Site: brandenburg
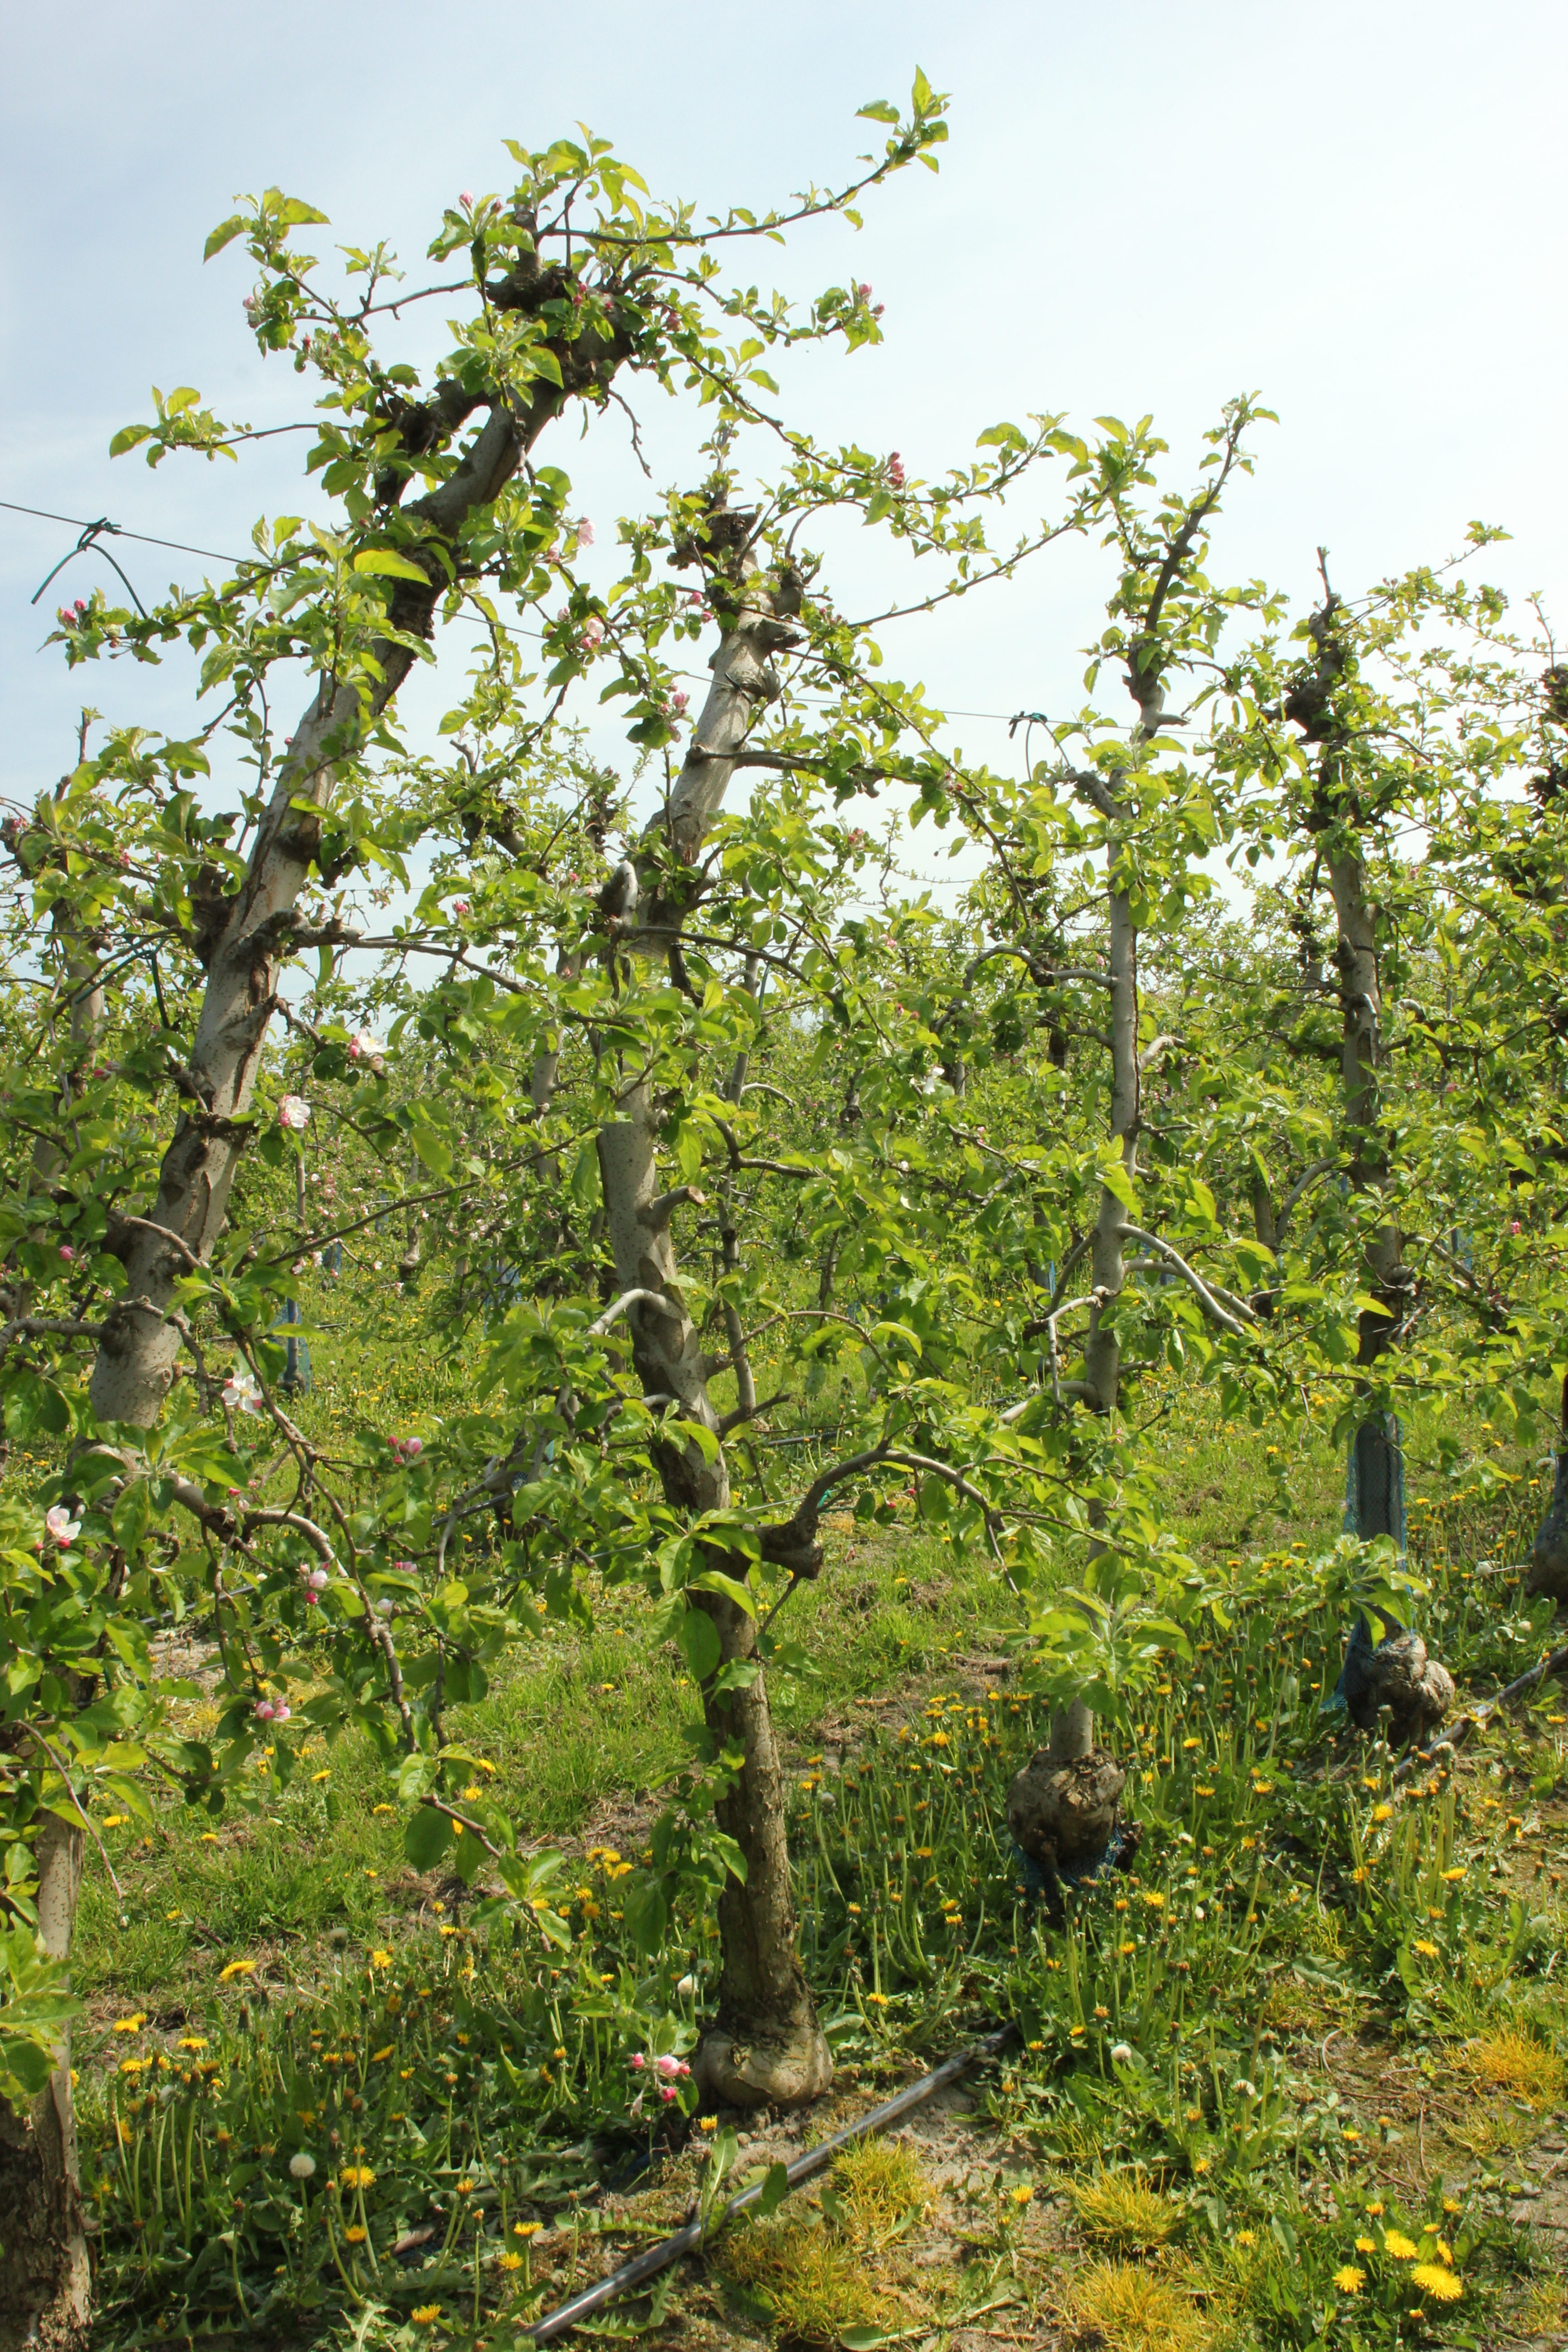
Growth stage (BBCH 60): Flowering